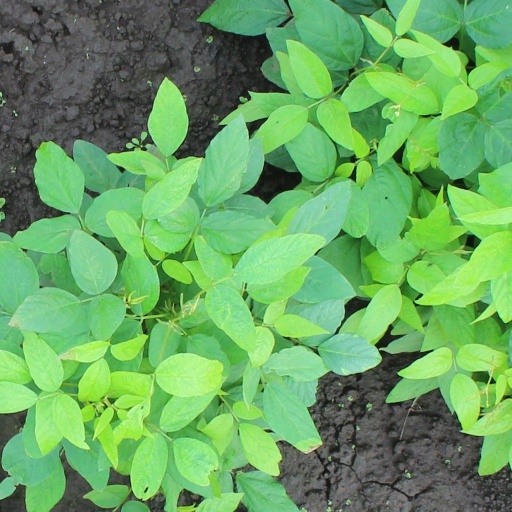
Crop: soybean